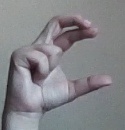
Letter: thal